Big Creek Bridge (Oregon)

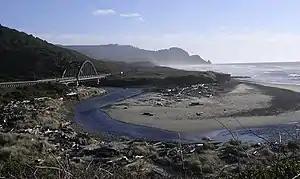
Big Creek Bridge

The Big Creek Bridge is a bowstring arch bridge that spans Big Creek on U.S. Route 101 in Lane County, Oregon. It was designed by Conde McCullough and opened in 1931.